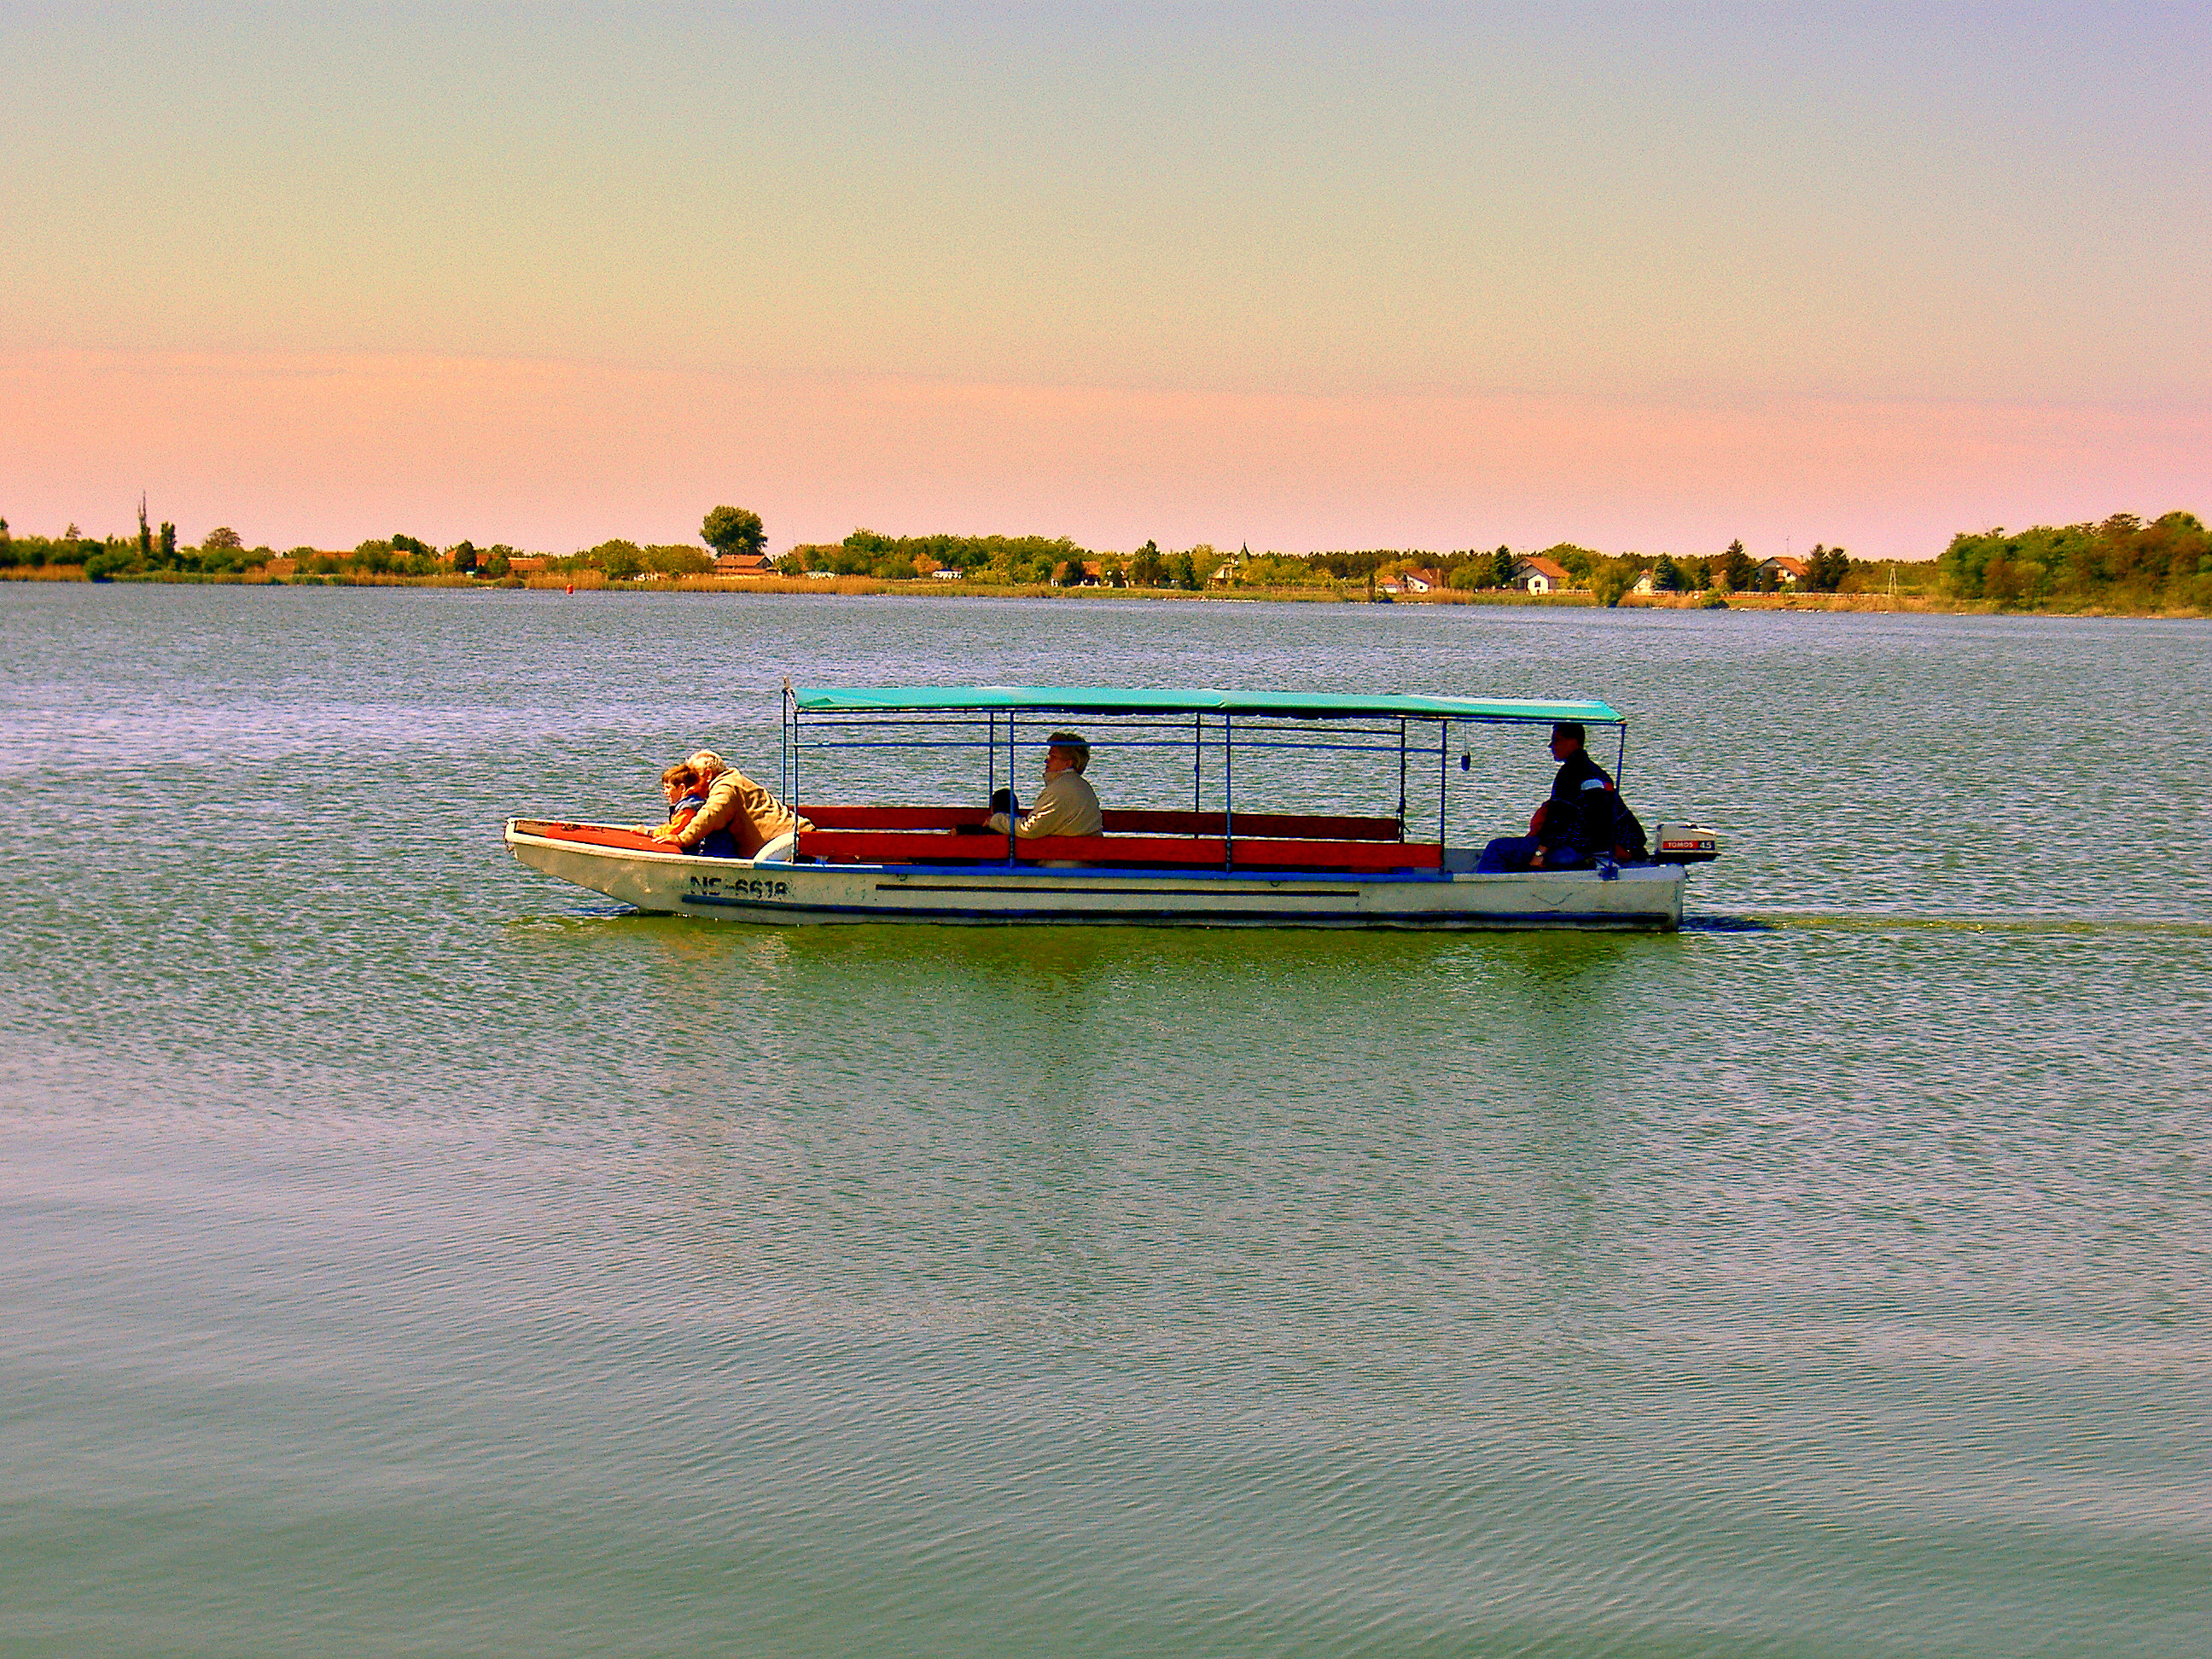
boat, boating, motor, motorboat, summer, water, tourist, tourism, Palic, lake, subotica, vojvodina, serbia, photo, postcard, travel, poster, waterway, reflection, nature, water transportation, sky, morning, river, calm, evening, landscape, sunset, horizon, reservoir, sea, wetland, watercraft, boats and boating equipment and supplies, recreation, bank